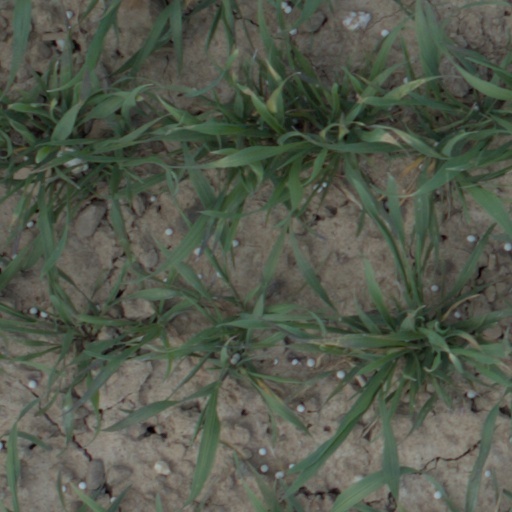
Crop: wheat